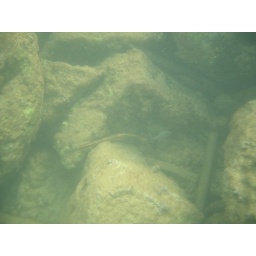
Puffer fish in Lydgate Park swimming pool